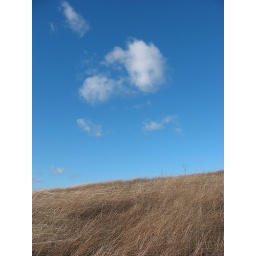
Artsy fartsy dry grass and blue sky in the East Bay hills